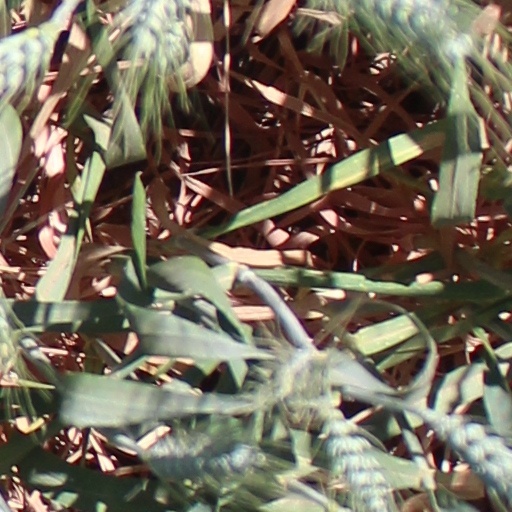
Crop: wheat